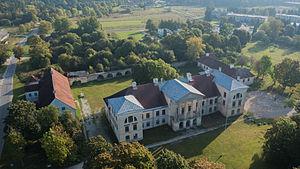
Le manoir de Kolga, anciennement manoir de Kolk est un château du nord de l’Estonie situé dans le village de Kolga appartenant à la commune de Kuusalu dans la région d’Harju.